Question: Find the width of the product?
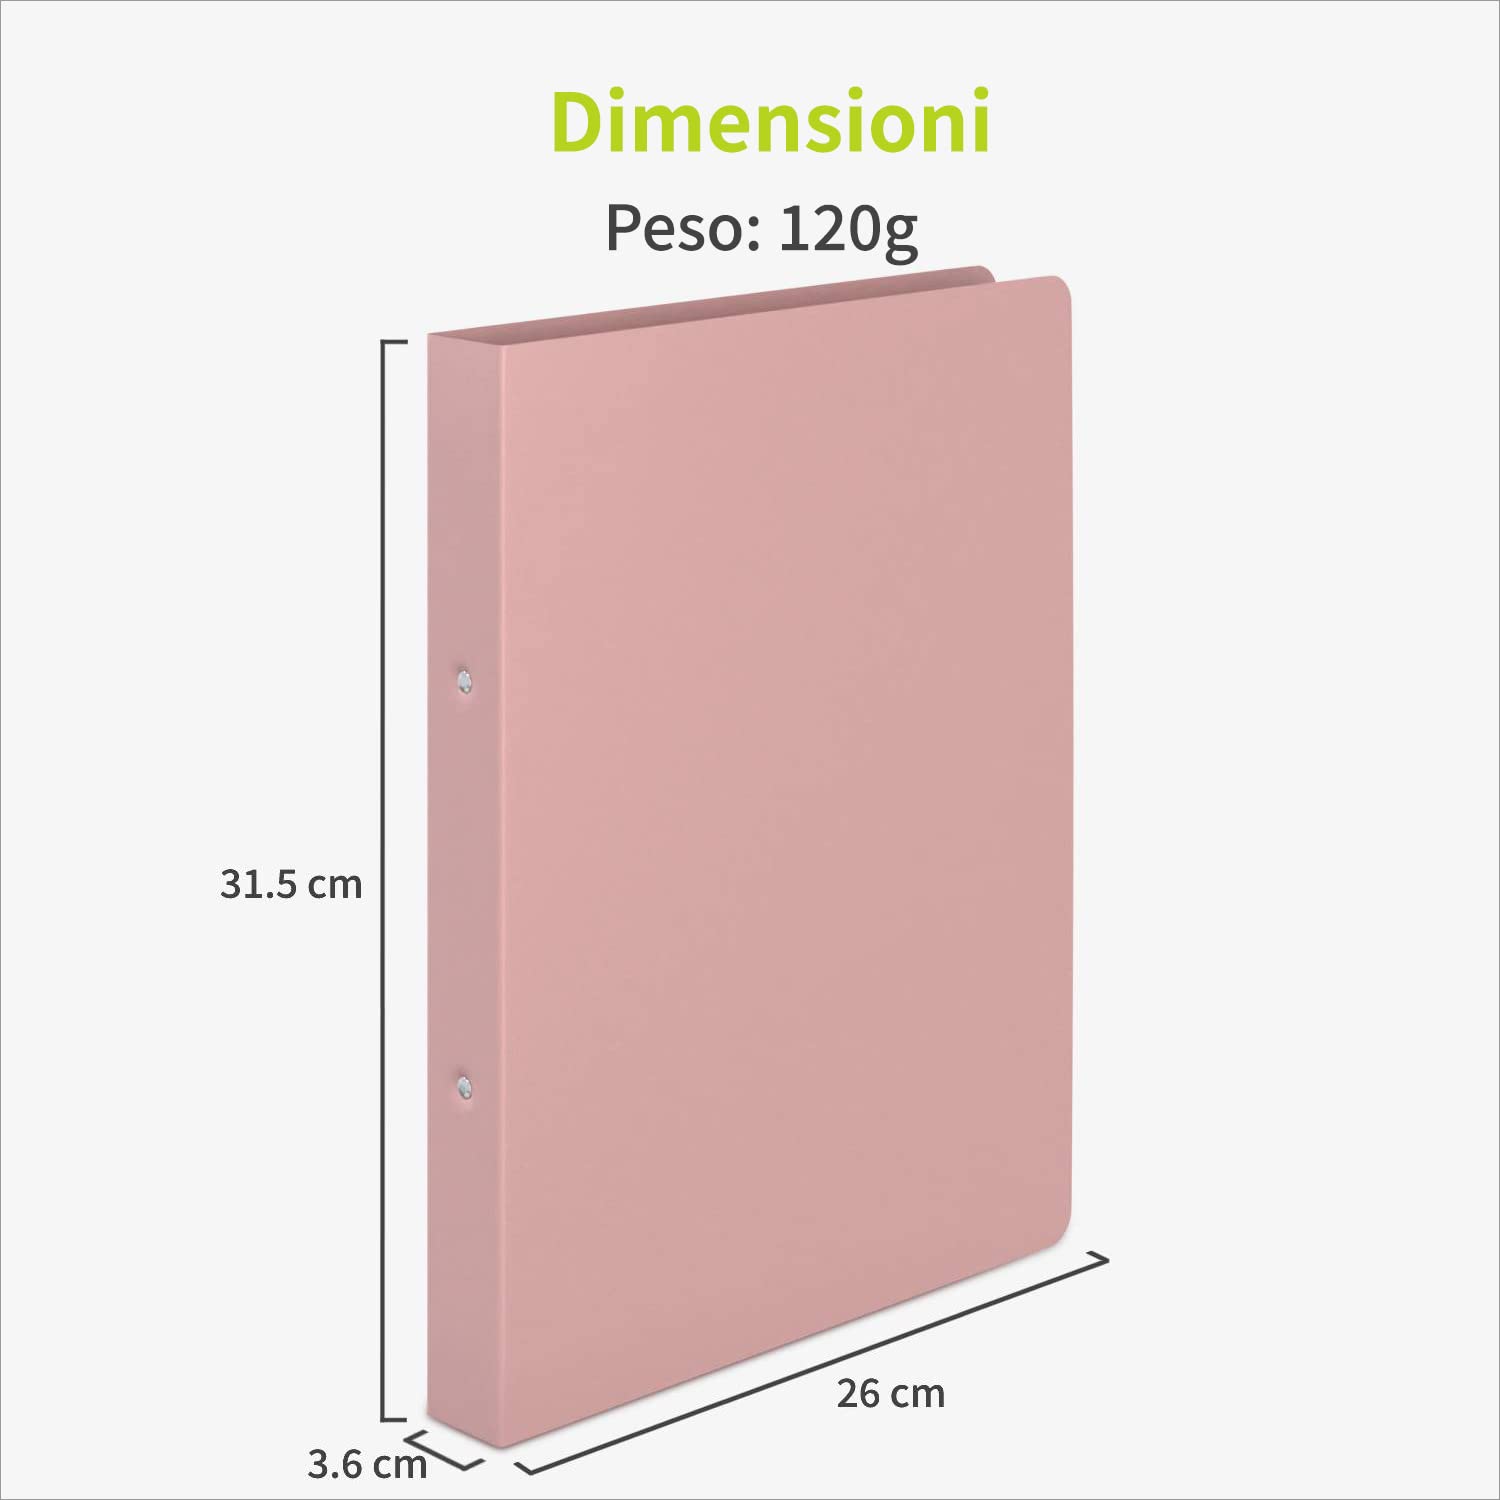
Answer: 26.0 centimetre